Indian rope trick

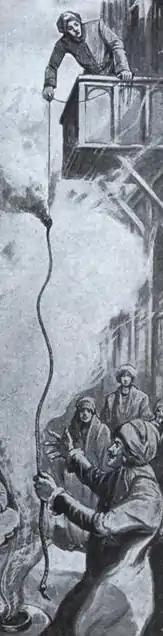
Illustration of how the trick could be performed near buildings

In his book on the topic, Peter Lamont claimed the story of the trick resulted from a hoax created by John Elbert Wilkie while working at the "Chicago Tribune". Under the name "Fred S. Ellmore" ("Fred Sell More") Wilkie wrote of the trick in 1890, gaining the "Tribune" wide publicity. About four months later, the "Tribune" printed a retraction and proclaimed the story a hoax. The retraction received little attention, and in the following years many claimed to remember having seen the trick as far back as the 1870s. According to Lamont, none of these stories proved credible, but with every repetition the story became more widely believed despite being only a myth.